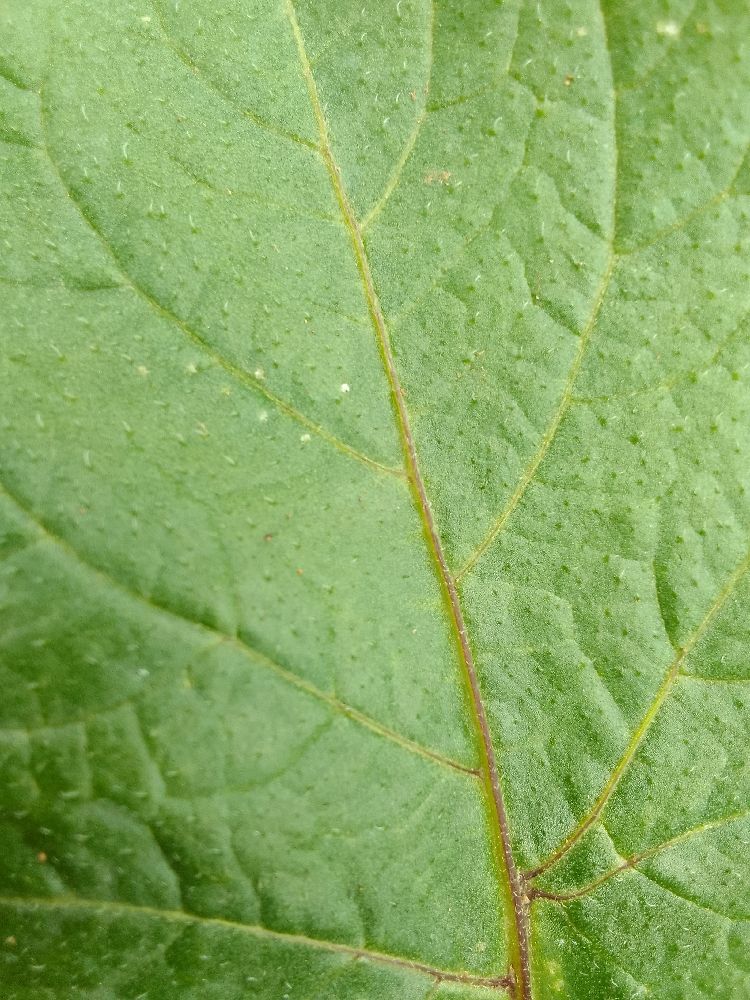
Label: Healthy